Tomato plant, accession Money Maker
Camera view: bottom (45 deg); turntable rotation: 30 degrees
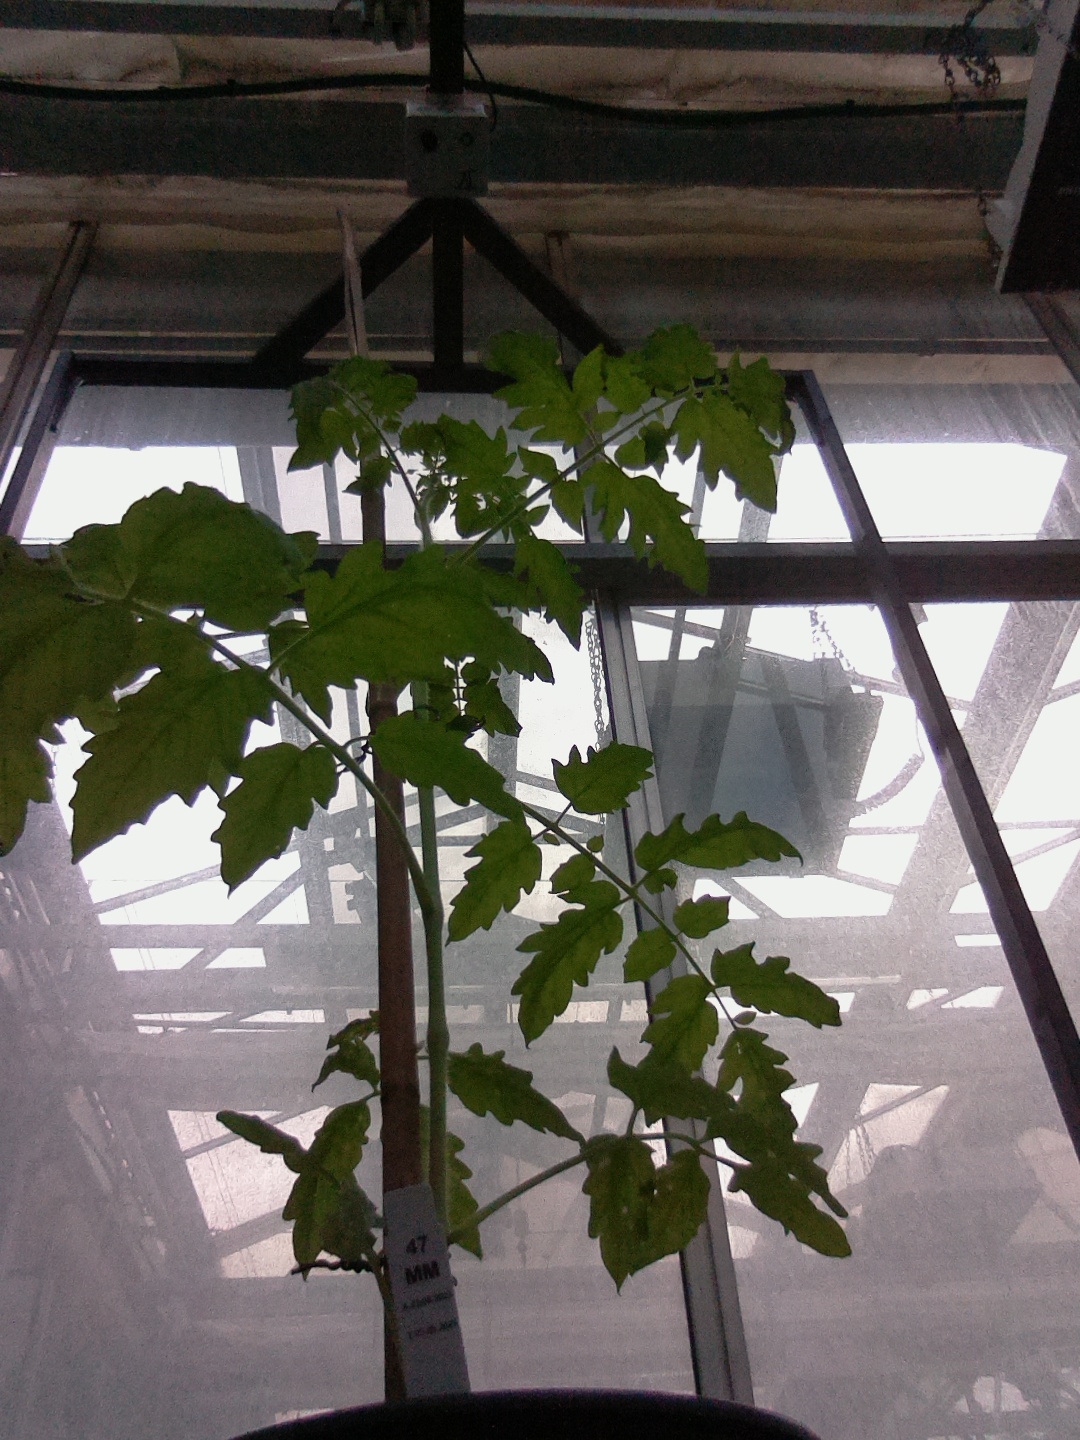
BBCH growth stage 15: 10 of true leaves visible